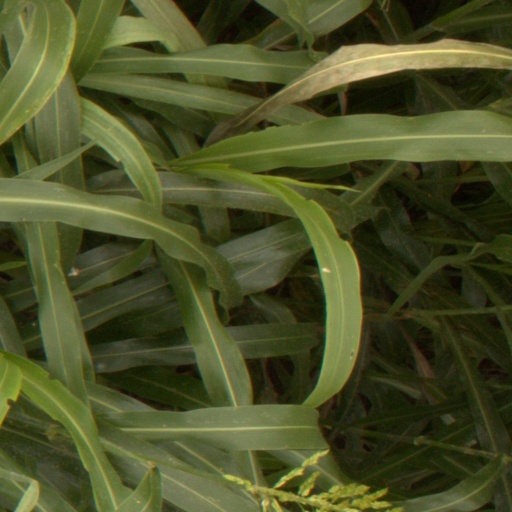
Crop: sorghum